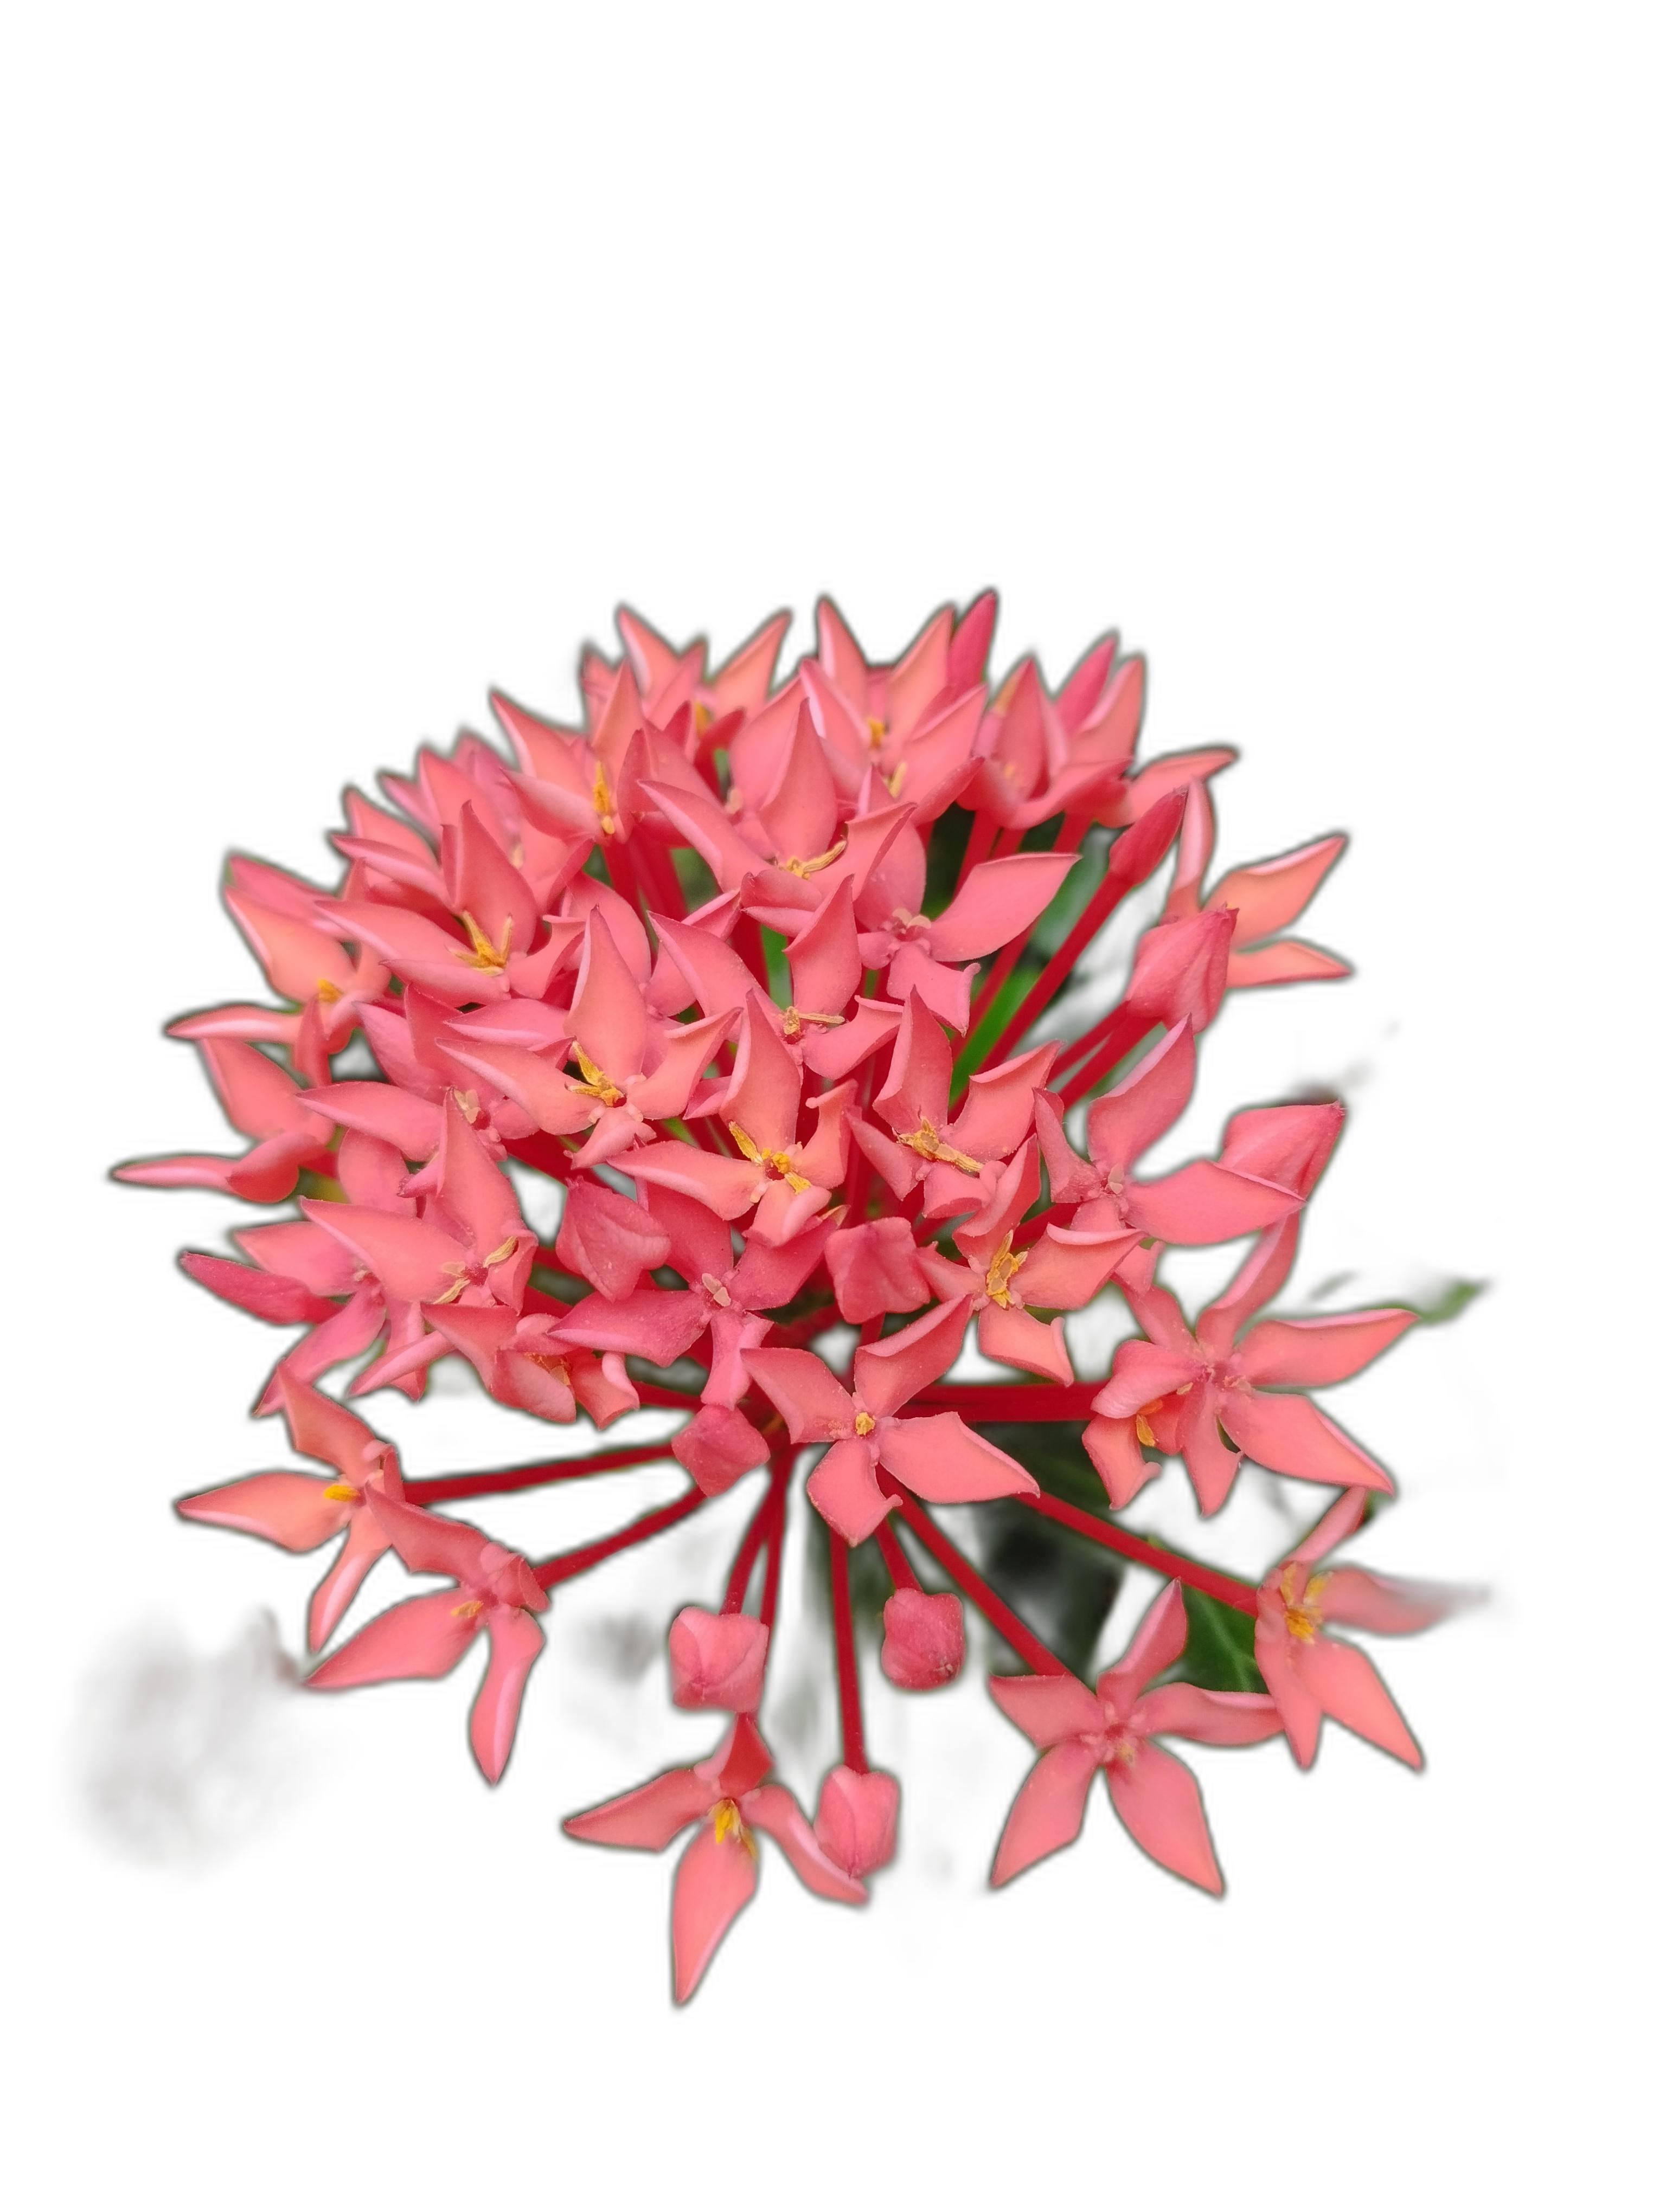
Label: Jungle geranium